Cheri DiNovo

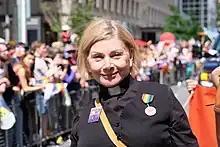
DiNovo at Pride Toronto in 2017

DiNovo announced that she will not be standing for re-election in the 2018 provincial election and resigned her seat in the legislature at the end of 2017. She became the minister of the Trinity-St. Paul's Centre for Faith, Justice and the Arts effective January 1, 2018 and continues to present the "Radical Reverend" program on CIUT radio.